Dutch invasions of Brazil

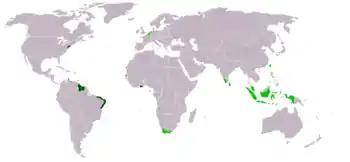
Dutch colonial empire with the possessions of the Dutch West India Company marked in dark green.

The Dutch invasions in Brazil, ordered by the Dutch West India Company (WIC), occurred during the 17th century.